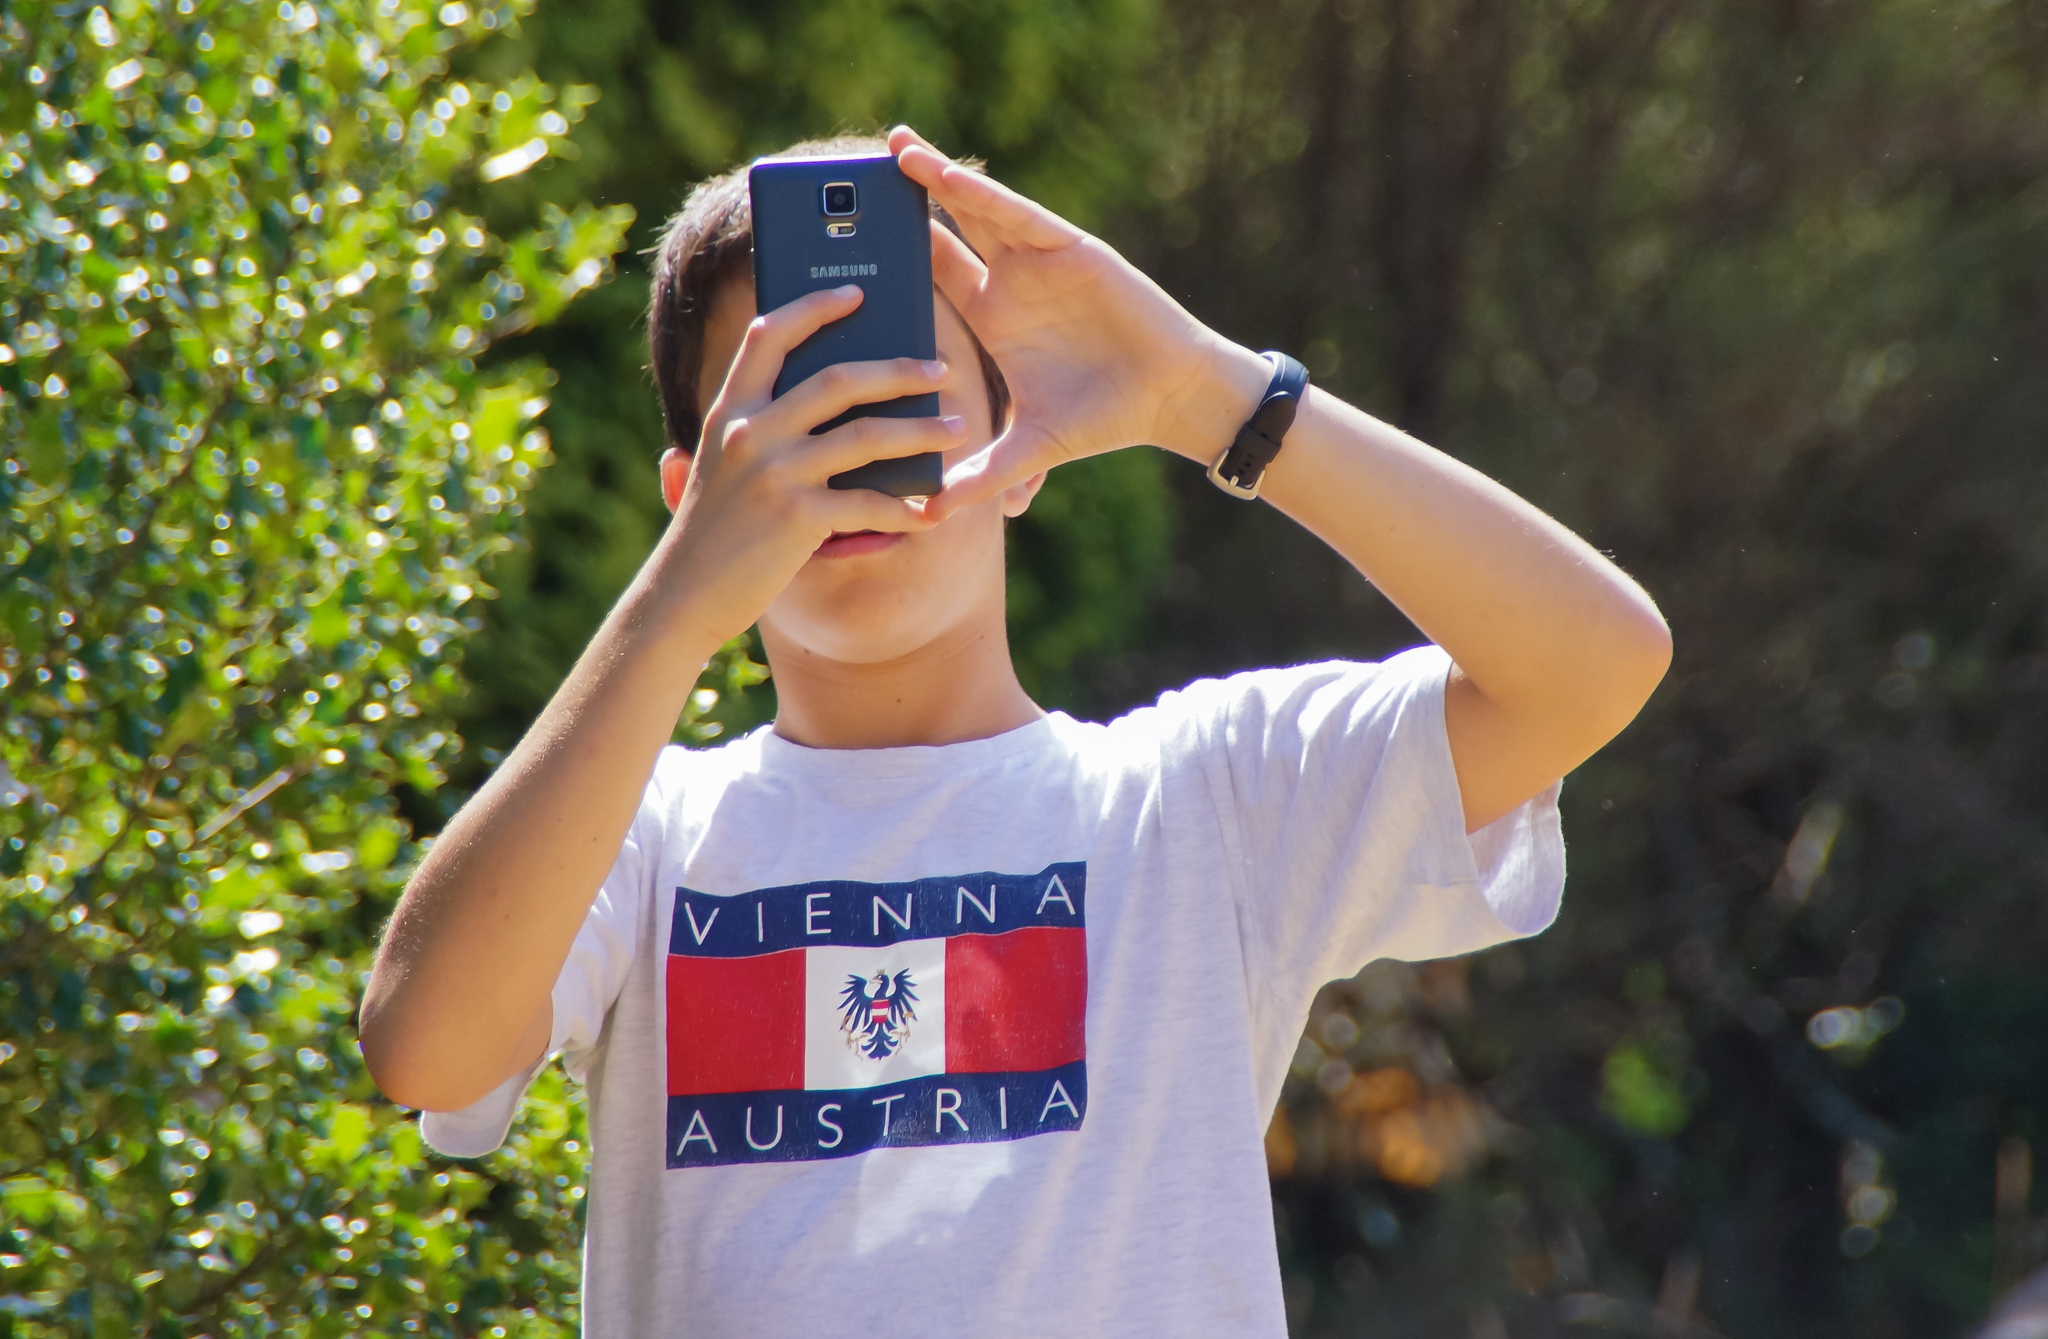
person, running, recreation, jogging, muscle, race, sports, endurance, athletics, cuvejuniors, physical exercise, outdoor recreation, human action, endurance sports